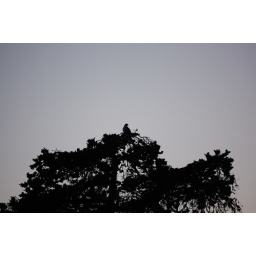
Some kind of bird of prey sitting in a tree outside the California Academy of Science